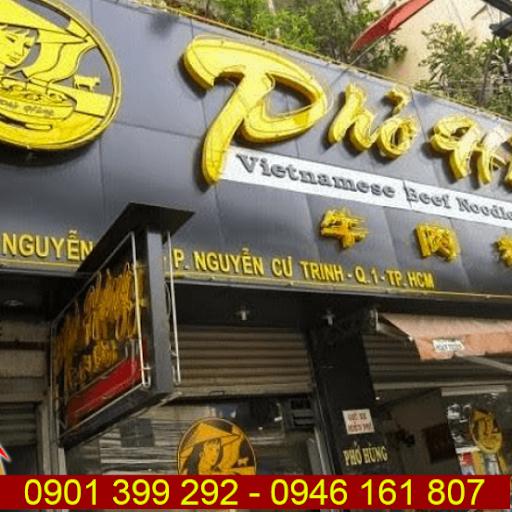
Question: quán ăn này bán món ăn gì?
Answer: bán phở